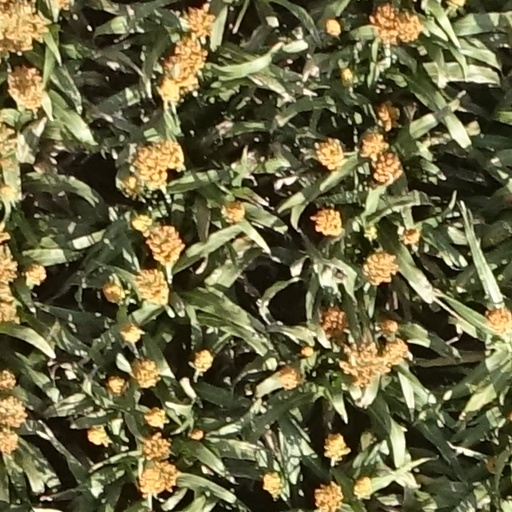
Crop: sorghum